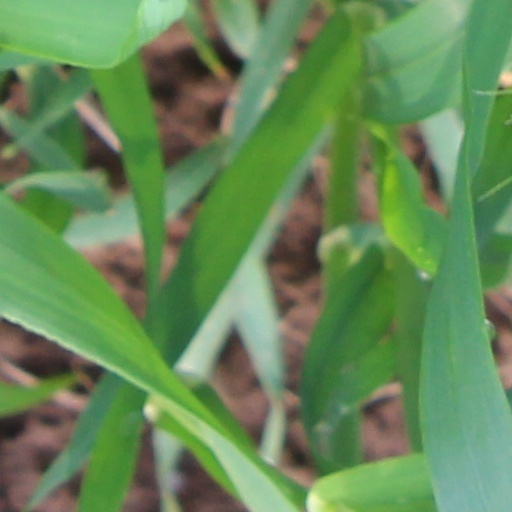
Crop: wheat